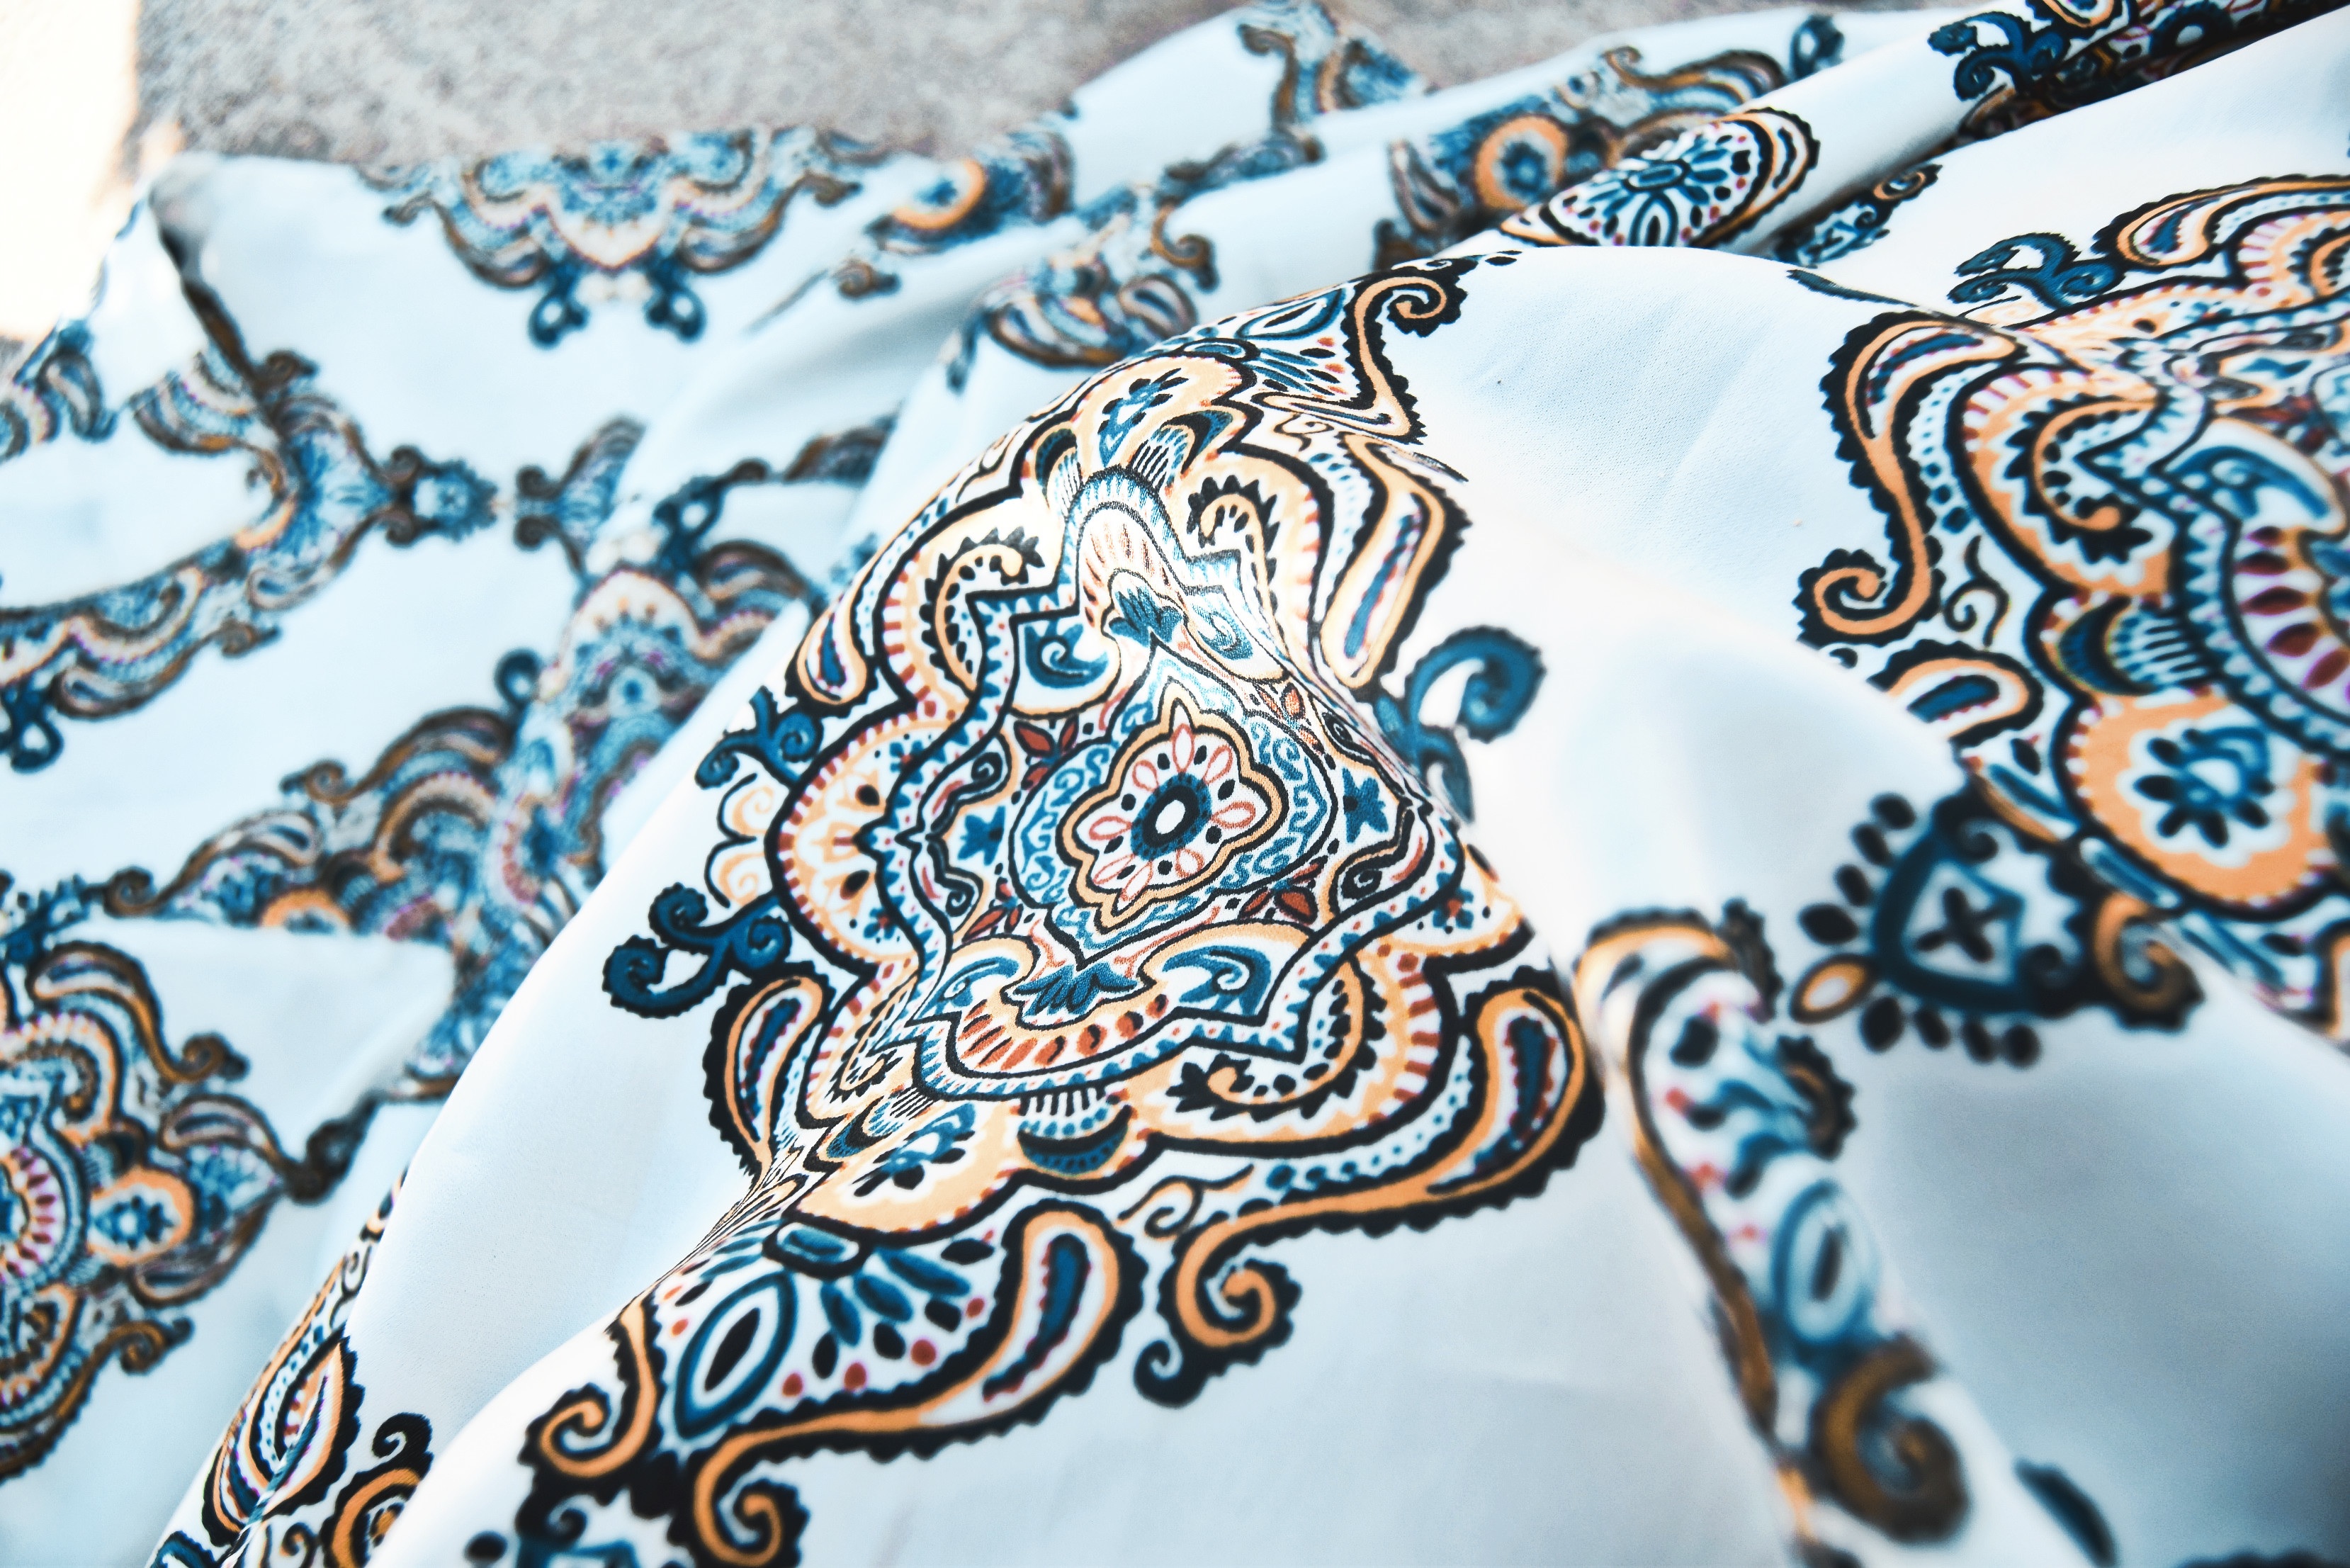
pattern, henna, textile, art, drawing, design, mehndi, paisley